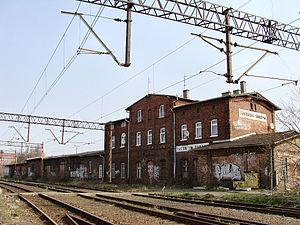
Szczecin Główny–Trzebież Szczeciński / Galleri
Szczecin Główny–Trzebież Szczeciński er en jernbane mellem Szczecin og Trzebież i Polen. På strækningen kører lokal-, regional- og fjerntrafik.